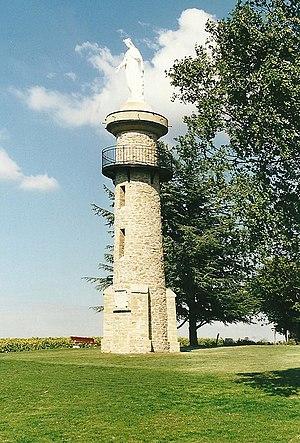
Dominant la commune, la madone est un lieu de pèlerinage
Ville-sous-Anjou est une commune française située dans le département de l'Isère, en région Auvergne-Rhône-Alpes.